Matt Bevin

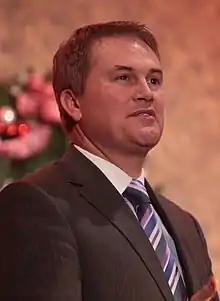
James Comer lost support in the race due to accusations by a former girlfriend.

Heiner apologized for any role members of his campaign may have had in perpetuating the accusations against Comer, but the story touched off a feud between Heiner and Comer that some analysts predicted would benefit Bevin. Bevin declared that Heiner's alleged connection to the Comer accusations had "disqualified [Heiner] from being the GOP nominee for governor". During a debate featuring all four Republican candidates on Kentucky Sports Radio, Bevin said, "I don't know if [Heiner's] behind the Comer story, but I'm telling you his people have been pushing this for a long time. And Hal himself has personally told me months and months ago before I even got in this race, that he knew things, not had heard things, that he knew things based on conversations that his people had had about Jamie Comer." Bevin also released an ad depicting Comer and Heiner as children in a food fight, with the narrator promising that Bevin would bring "grown up leadership" to the governor's race.